Memoir of a Murderer

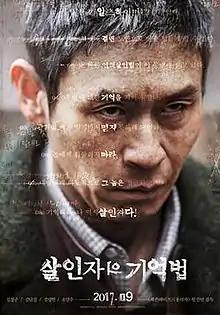
Theatrical release poster

Memoir of a Murderer is a 2017 South Korean mystery thriller film directed by Won Shin-yun. It is based on a bestselling novel by Kim Young-ha. The film stars Sul Kyung-gu and Kim Nam-gil in the lead roles, with Kim Seol-hyun and Oh Dal-su in the supporting roles. The filming began in late 2015. The film was released in South Korean theatres on 6 September 2017.